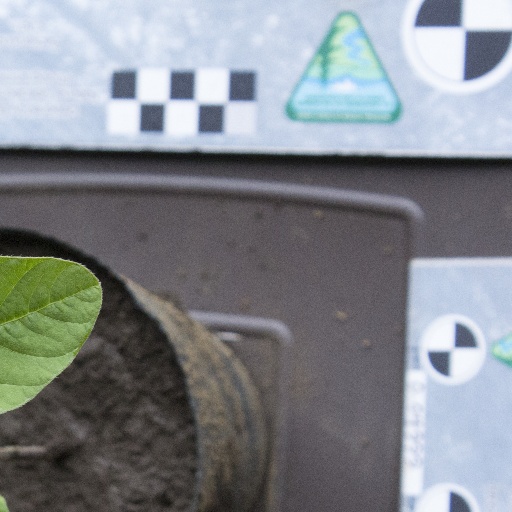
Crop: soybean